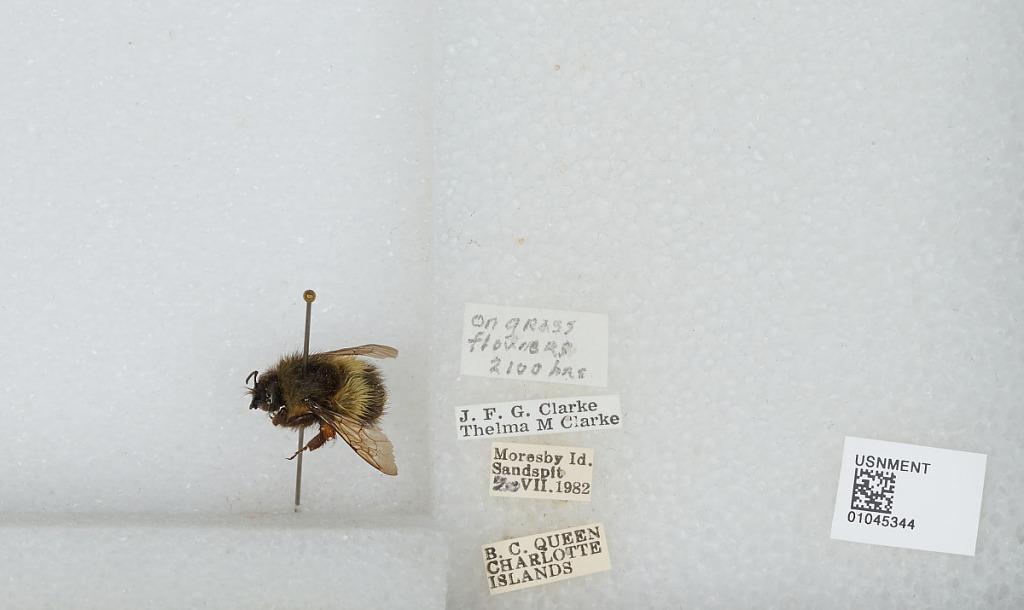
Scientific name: Bombus sp.
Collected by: J. Clarke & T. Clarke
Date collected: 1982-7-20
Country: Canada
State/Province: British Columbia
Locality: Moresby Island, Sandspit, Queen Charlotte Islands
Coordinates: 48.6994, -123.299